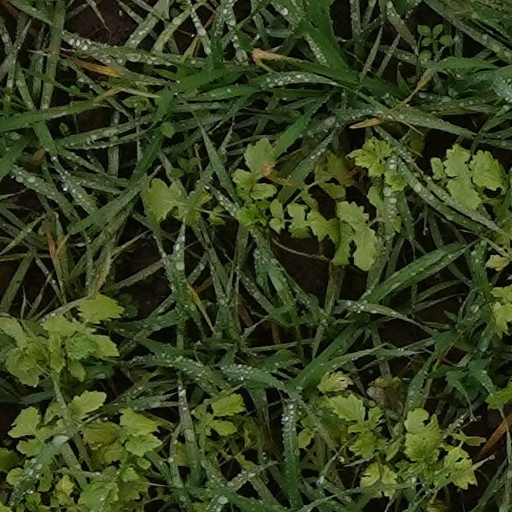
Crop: wheat